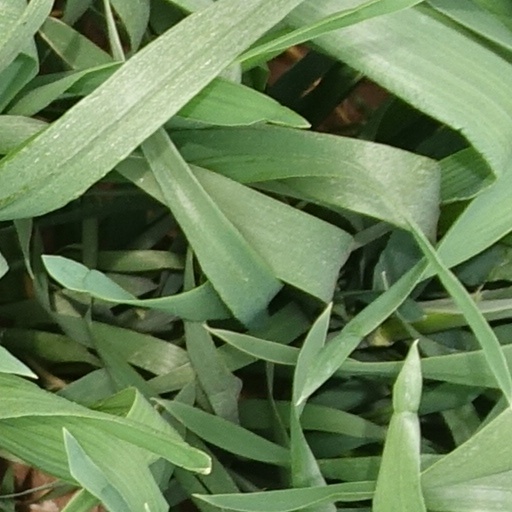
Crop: wheat